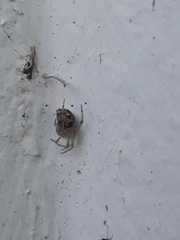
Species: Parasteatoda_tepidariorum